Caroleans

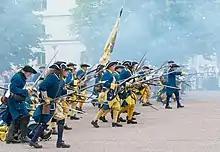
Reenactors demonstrating a "gå–på" attack by Carolean infantry, Stockholm, 2019.

Swedish military doctrine of the Carolean era was distinguished by its emphasis on aggressive action and shock tactics, the so-called "gå-på" (literally "go-on") method. This attitude stood in contrast to other European armies of the period, which were coming to rely increasingly on musketry, delivered in the form of volley fire by line infantry, to win battles. As such, Swedish armies continued to field large numbers of pikemen throughout the Great Northern War, even though the weapon had largely disappeared from western European battlefields by that time. Similarly, the proportion of heavy cavalry in the Swedish army was unusually high by western standards. Indeed, of the 31,000 Swedish soldiers who participated in Charles XII's Russian campaign, some 16800 troops, over half the overall force, were cavalrymen.